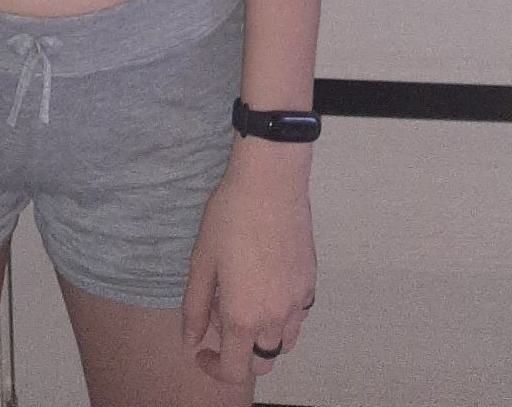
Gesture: no_gesture